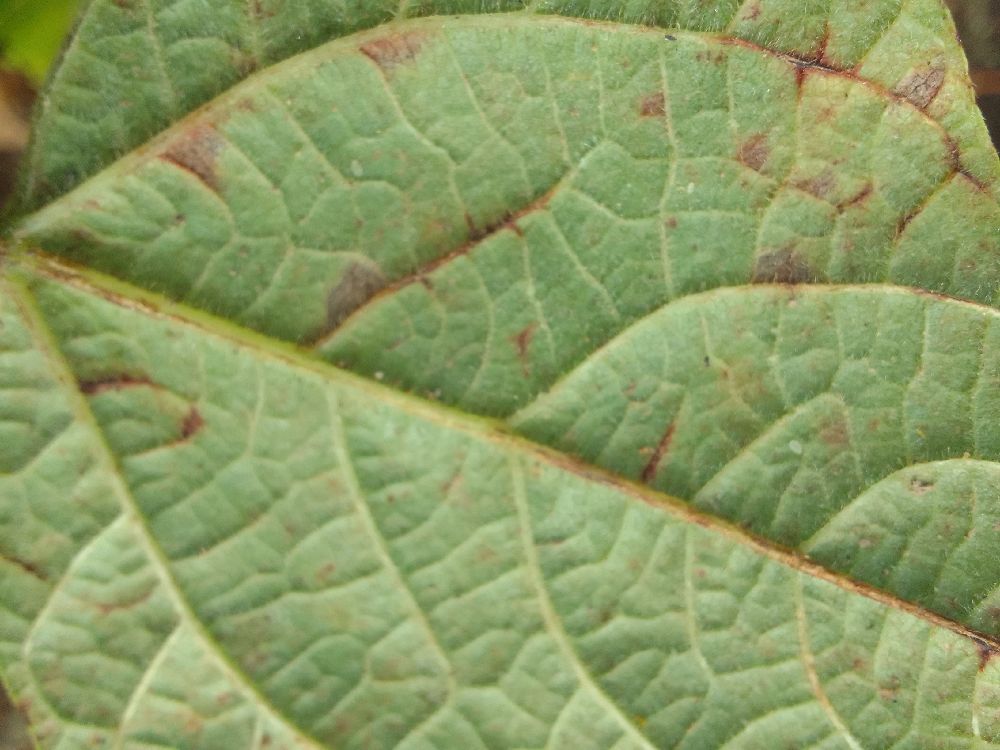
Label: anthracnose